2013 FIA Formula 3 European Championship

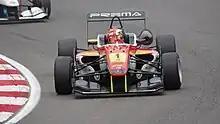
2013 champion Raffaele Marciello

The 2013 FIA Formula 3 European Championship was a multi-event motor racing championship for open wheel, formula racing cars held across Europe. The championship featured drivers competing in 2-litre Formula Three Dallara single seat race cars that conform to the technical regulations for the championship. The 2013 season was the second edition of the FIA Formula 3 European Championship organized by the FIA. The season began at Autodromo Nazionale Monza on 23 March and finished on 20 October at Hockenheimring. The series formed part of the Deutsche Tourenwagen Masters meetings at seven triple header events, with other triple header events as part of the World Touring Car Championship, the FIA World Endurance Championship and the Superstars Series.